Katwa I

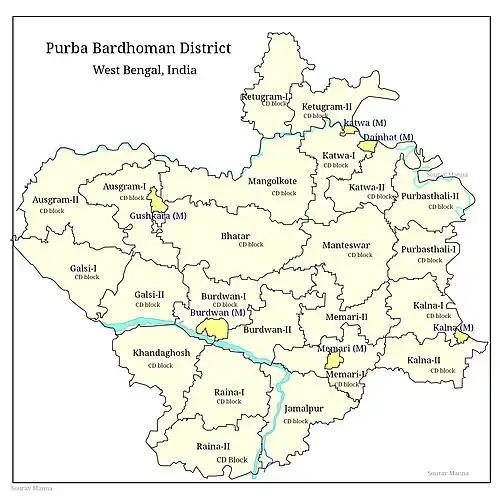
CD blocks of Purba Bardhaman district

Katwa I CD Block is part of the Bhagirathi basin. The Ajay forms the northern boundary of the CD Block before joining the Bhagirathi, which forms the eastern boundary of the CD Block. The region has many swamps and water-logged areas. The soil is fertile, as it consists mainly of silt deposits.